Neil E. Reid

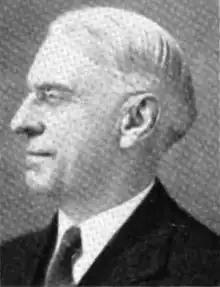
Neil E. Reid

Born in Bruce Township, Macomb County, Michigan, Reid went to high school in Almont, Michigan and Romeo, Michigan. He then studied for a year at Harvard University and received his law degree from Detroit College of Law in 1896. Reid served as probate judge and was a Republican. Reid served on the Michigan Supreme Court from 1944 until his death in 1956 and was chief justice in 1951. Reid died in a hospital in Mount Clemens, Michigan.